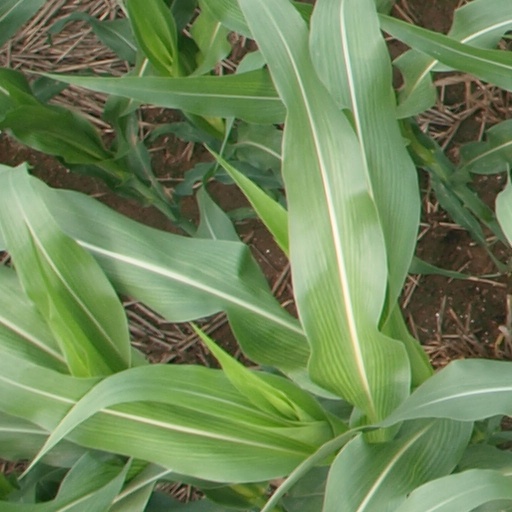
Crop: maize; corn